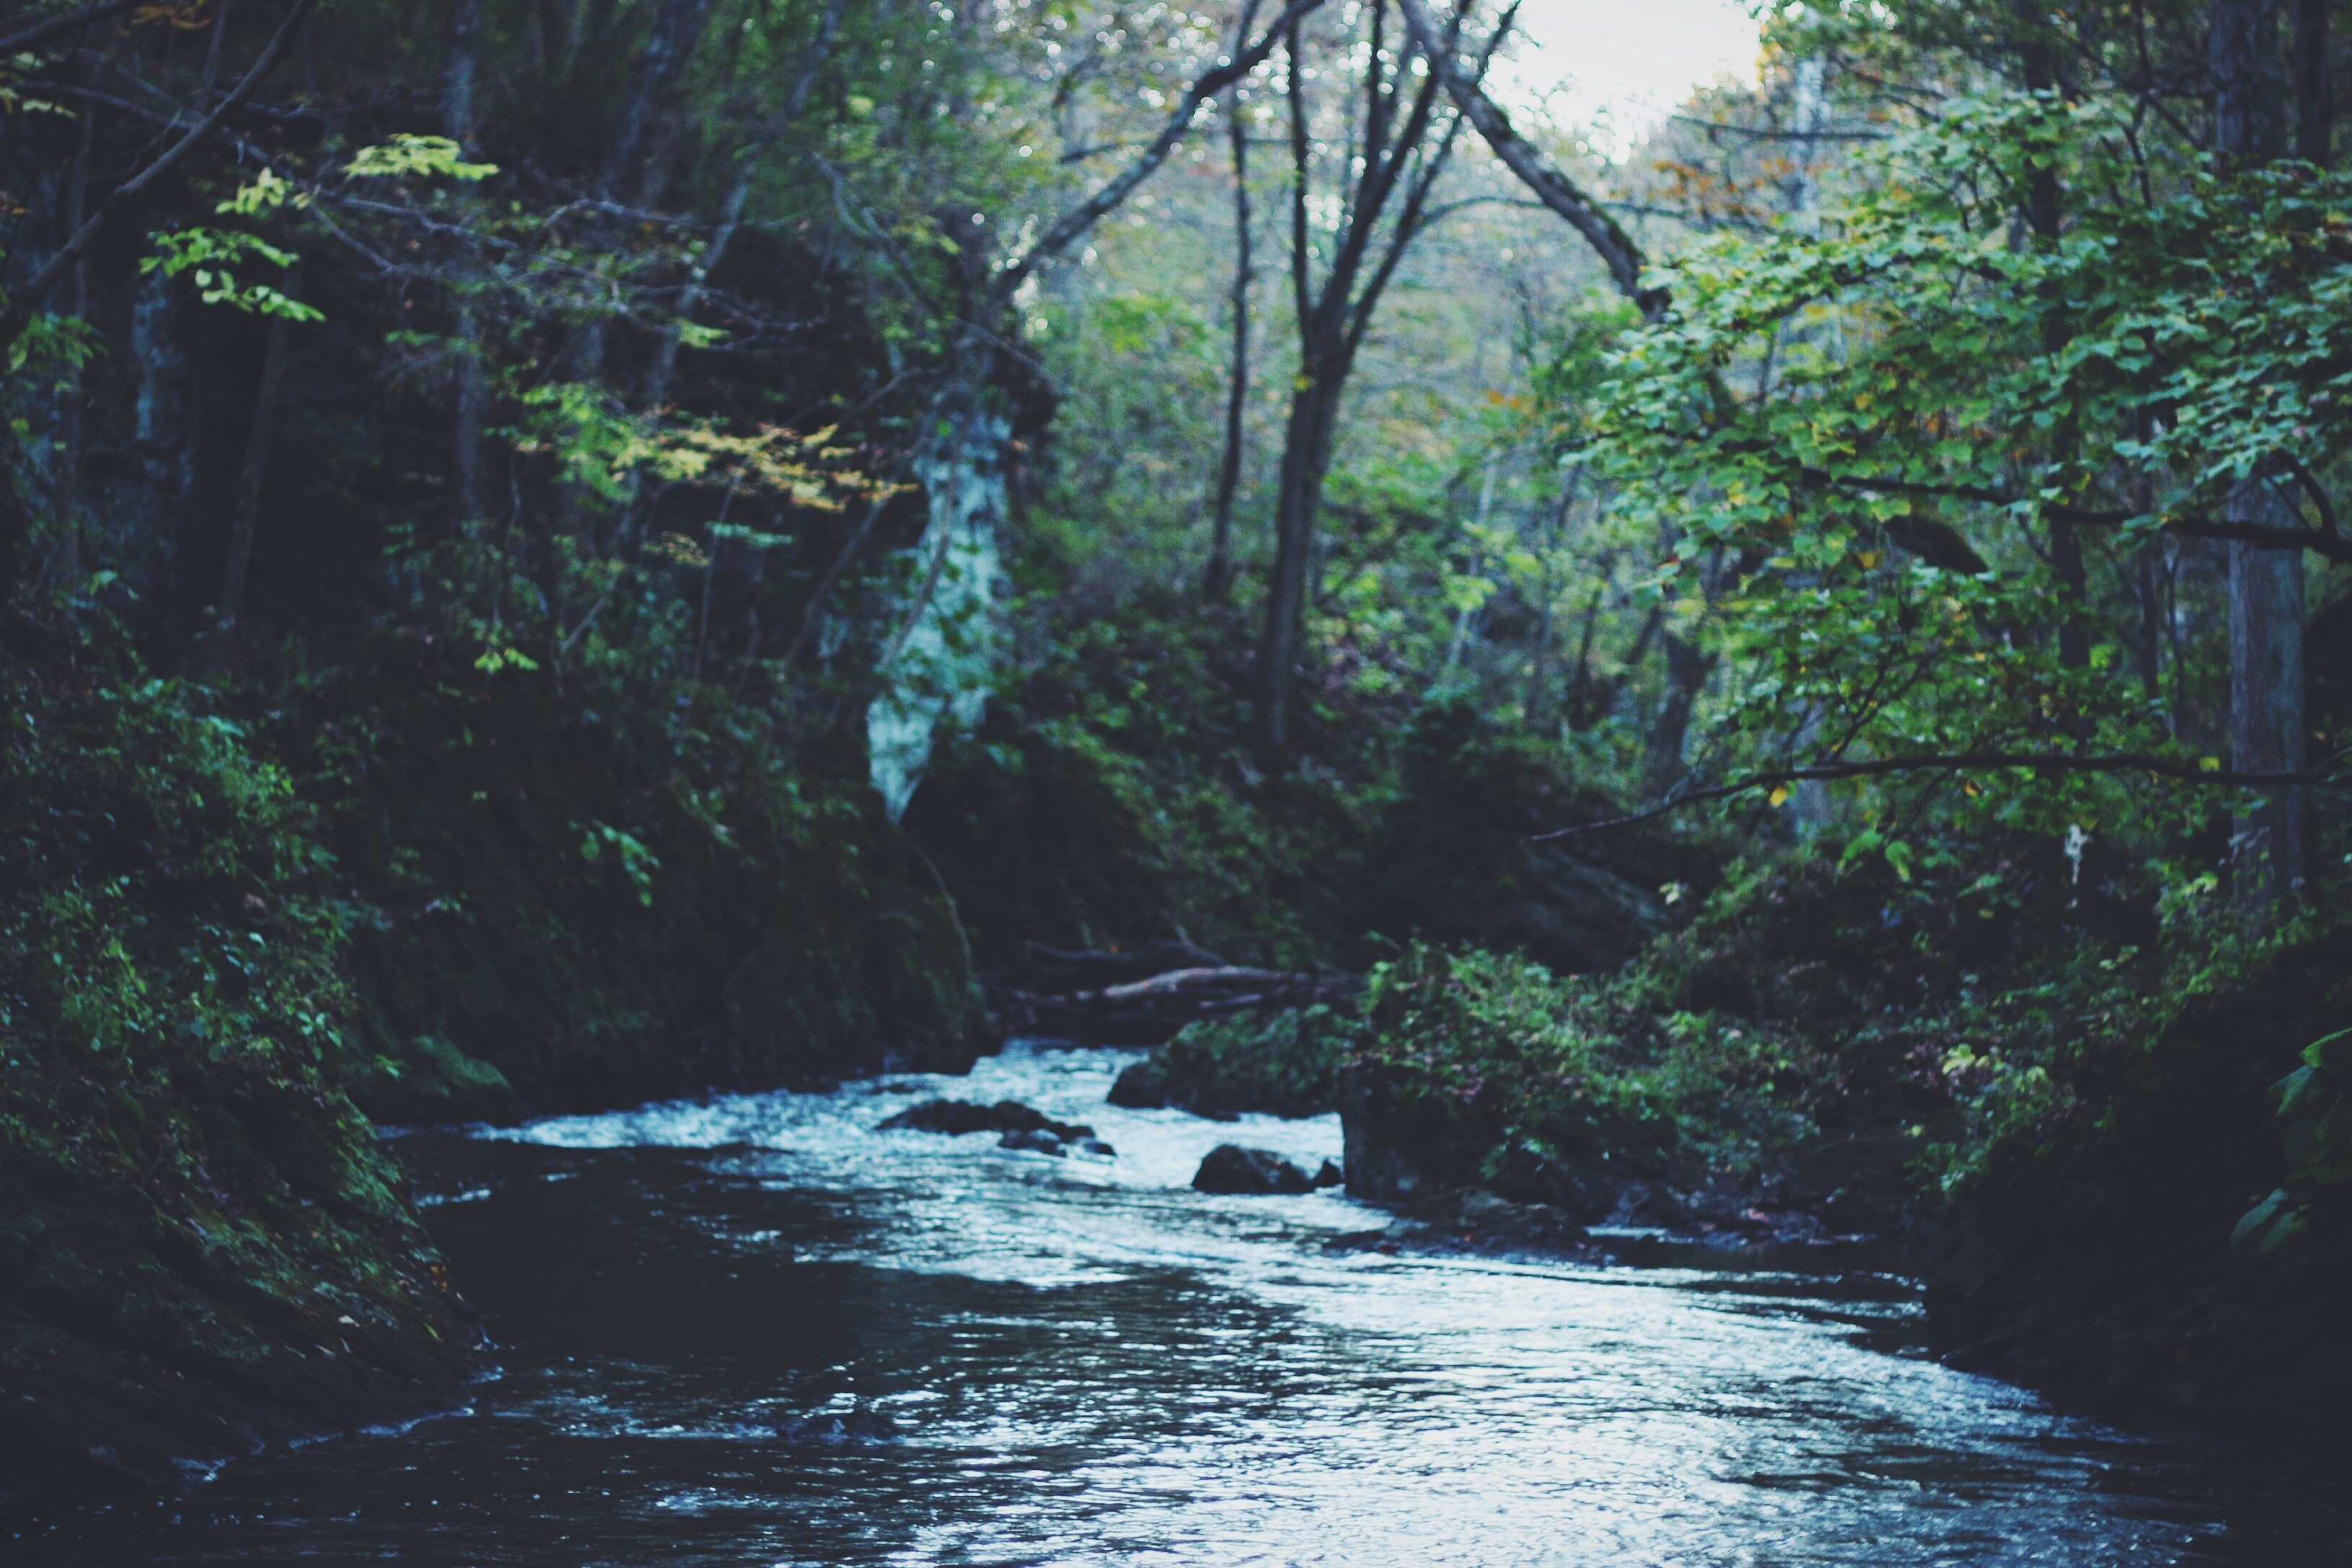
forest, creek, wilderness, river, stream, brook, jungle, rapid, body of water, rainforest, habitat, ecosystem, watercourse, landform, old growth forest, natural environment, geographical feature